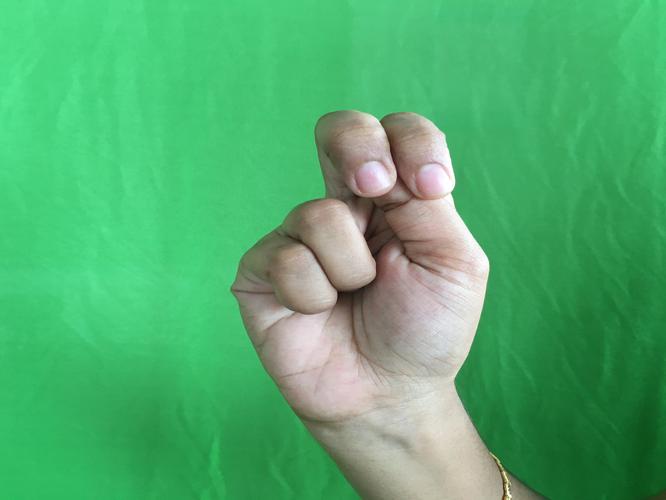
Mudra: Katakamukha_2
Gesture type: single_hand